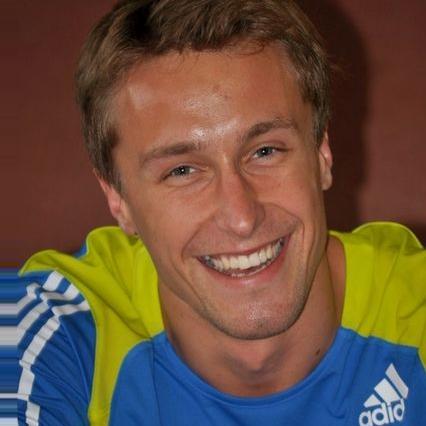
Age: 21